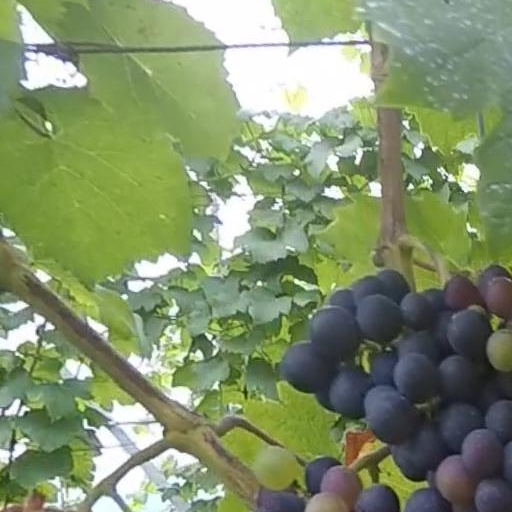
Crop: grape